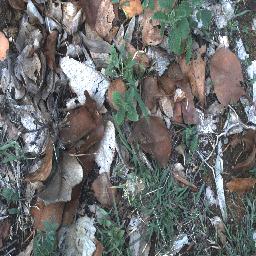
Label: negative